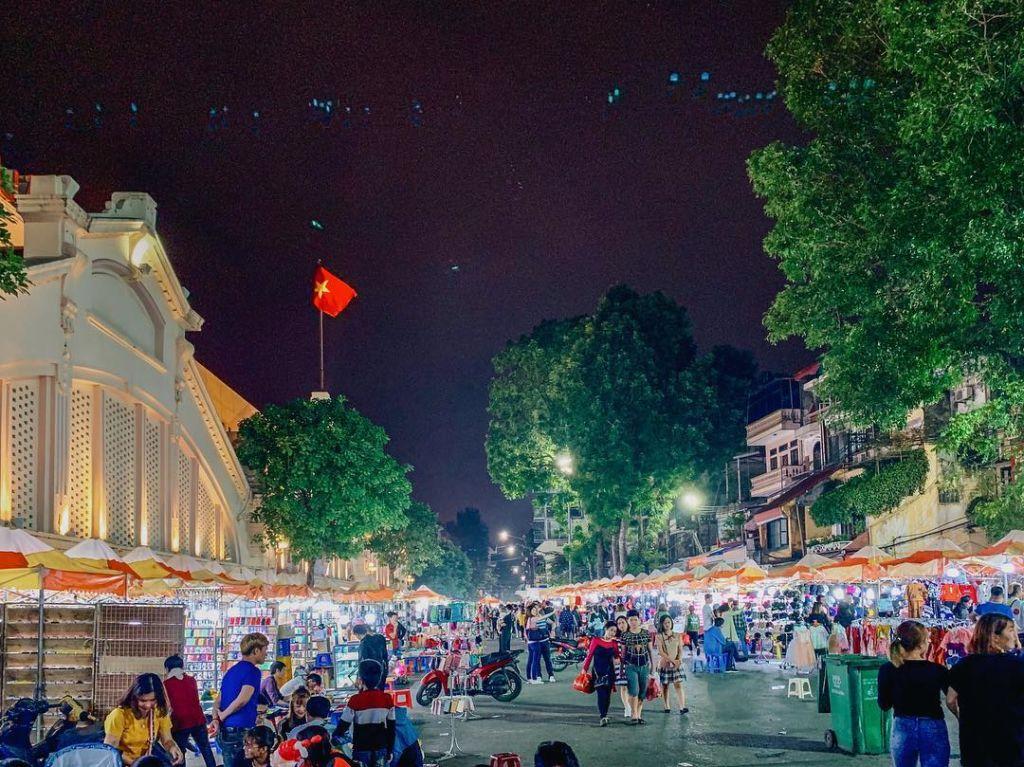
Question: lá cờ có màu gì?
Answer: lá cờ có màu đỏ